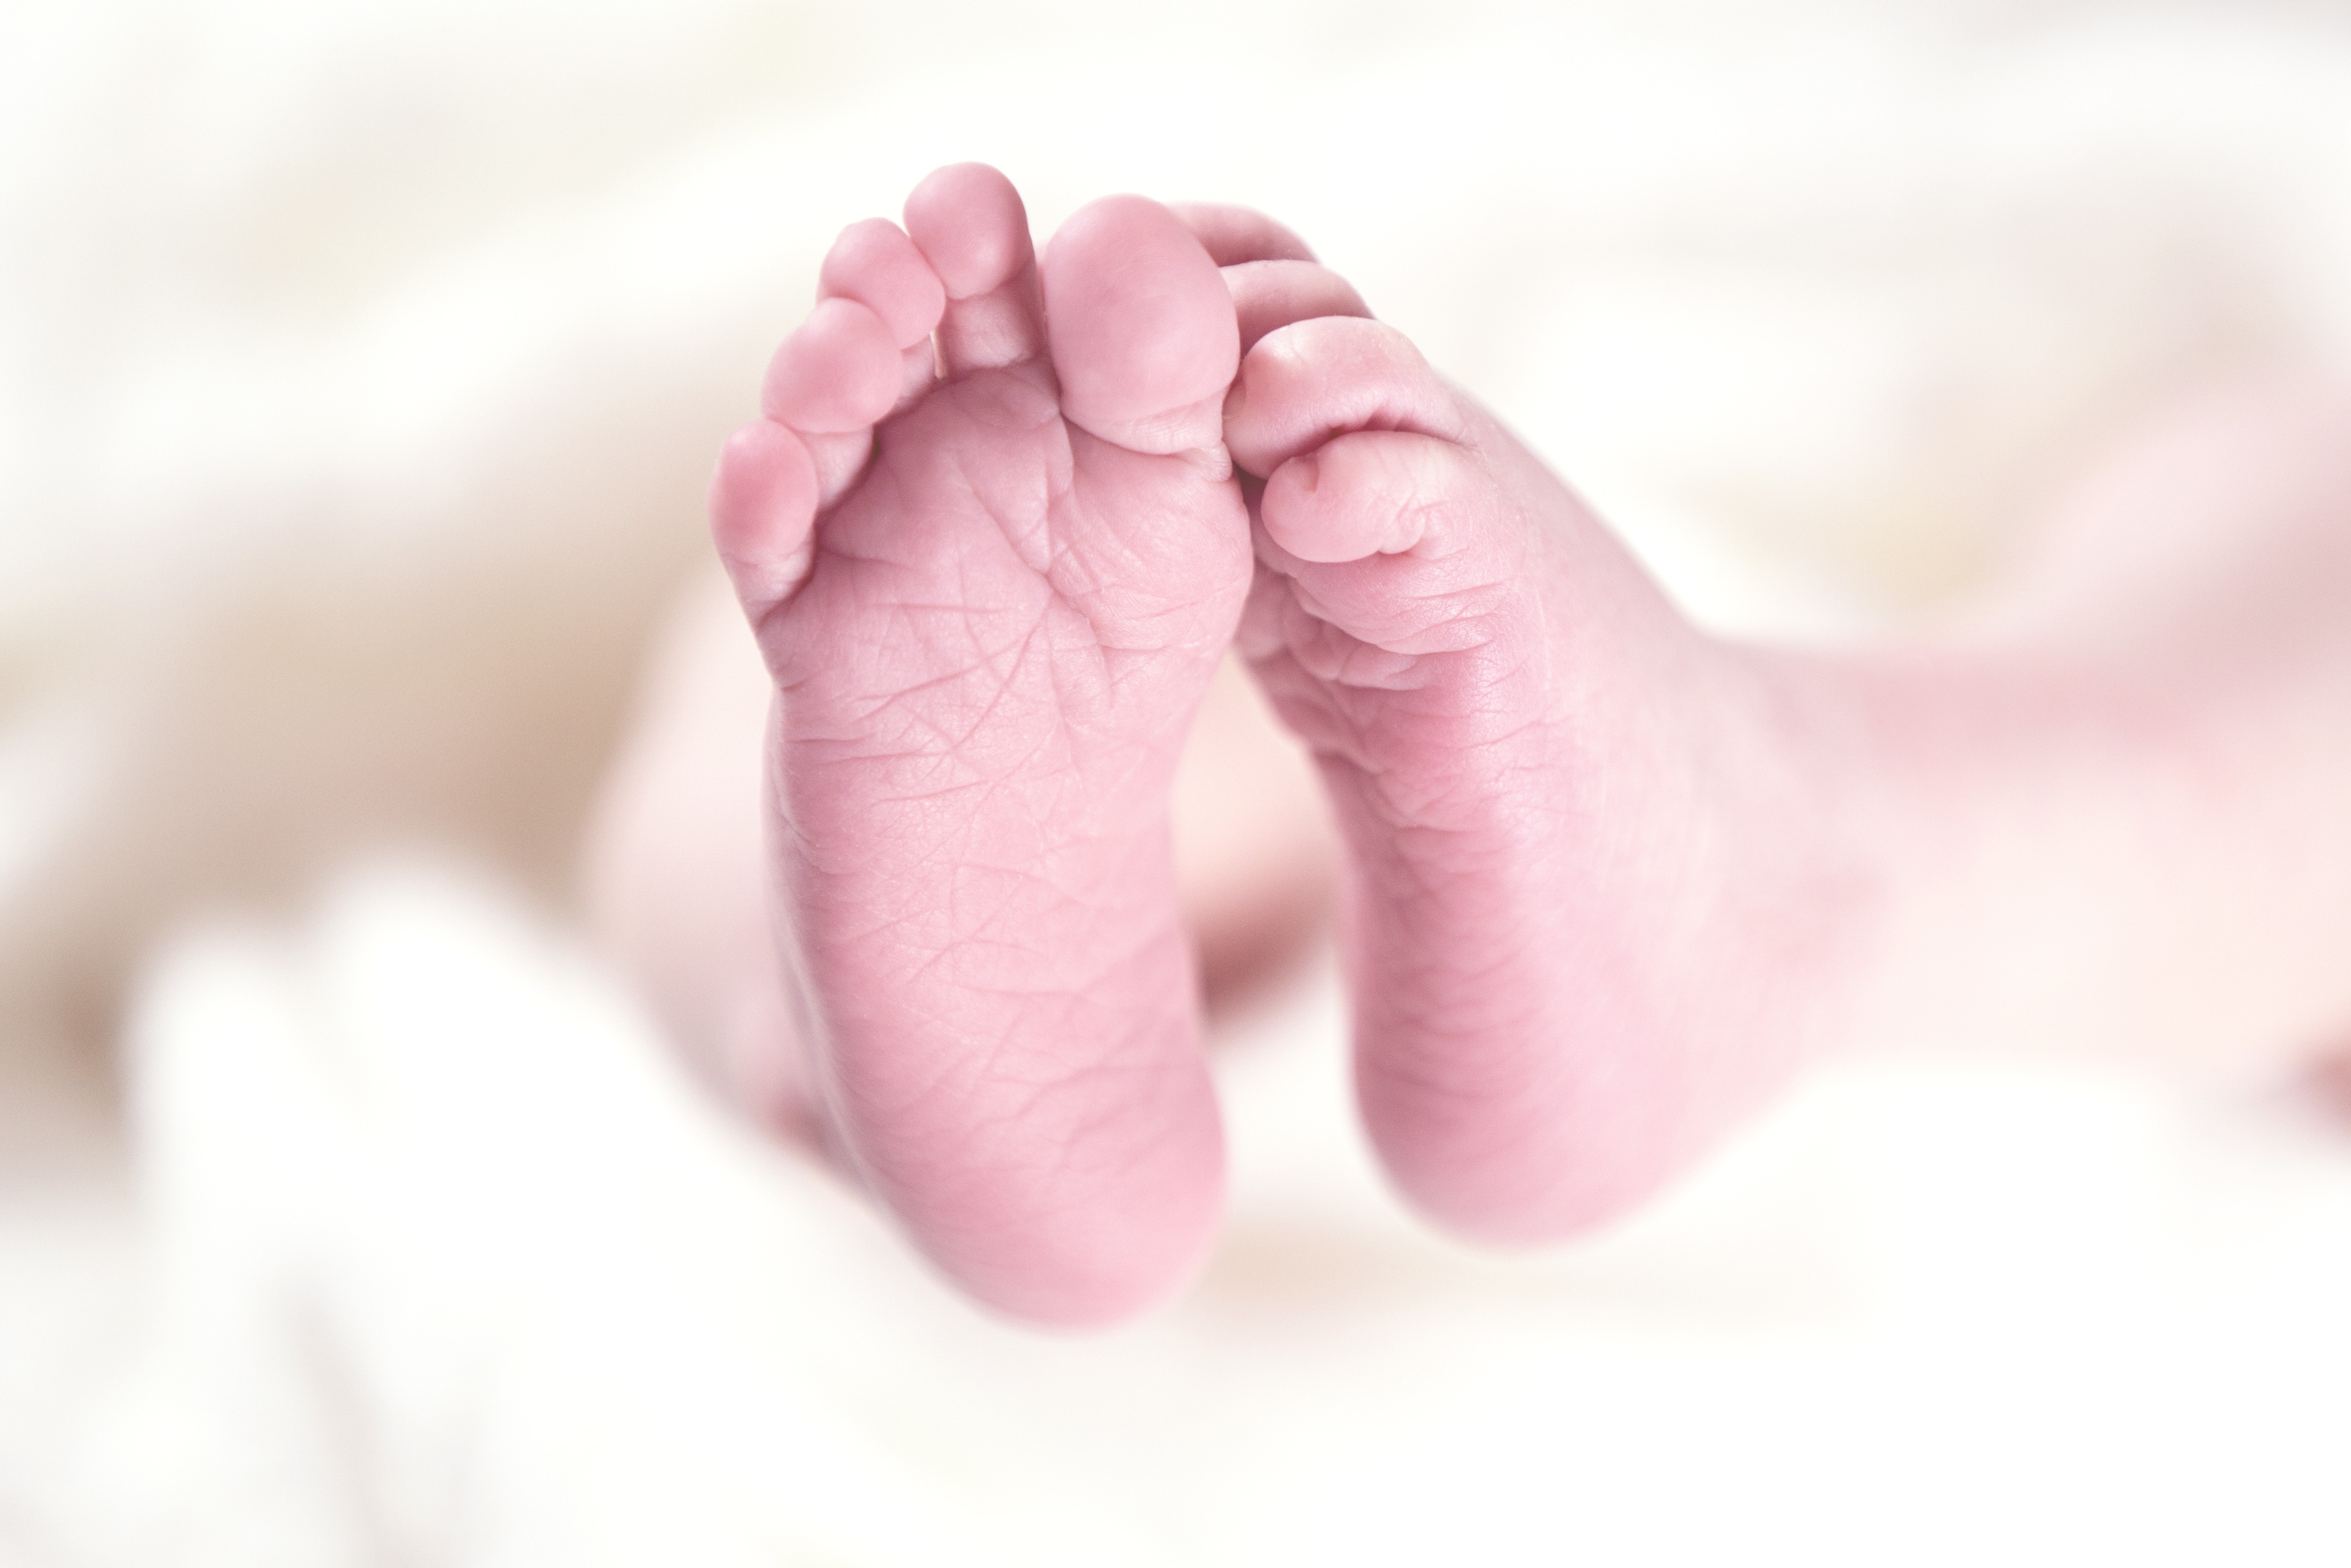
hand, petal, feet, leg, finger, foot, macro, nail, mouth, close up, human body, nose, infant, tiny, organ, toe, thumb, baby feet, sense